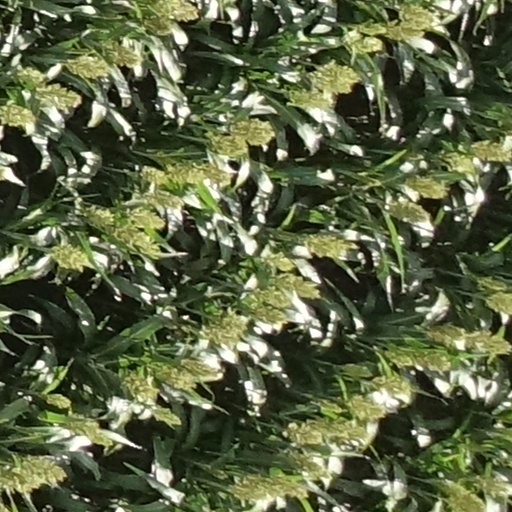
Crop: sorghum